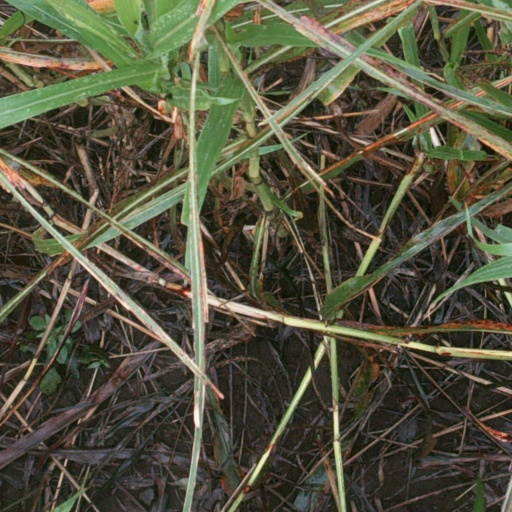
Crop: sorghum